Tasya Teles

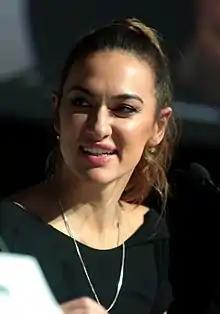
Teles in March 2018

Tasya Teles (born February 1, 1985) is a Canadian actress. She is known for her role as Echo in The CW's "The 100". Teles has also played Kendra in DirecTV's "Rogue", Nat in the Crave series "Shoresy", and Daniella in BBC America's "Intruders".